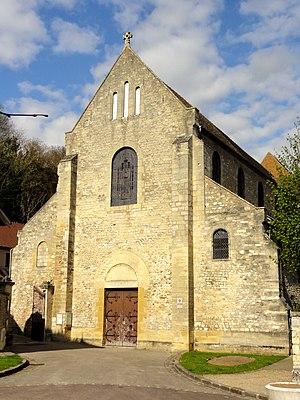
Église Saint-Michel de Juziers - voir titre.
L'église Saint-Michel est une église catholique paroissiale, située à Juziers, dans les Yvelines, en France.